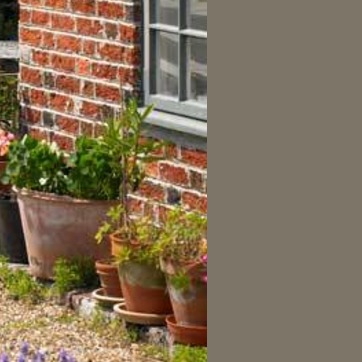
Material: brick